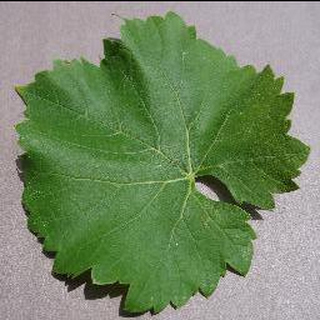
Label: healthy_grape